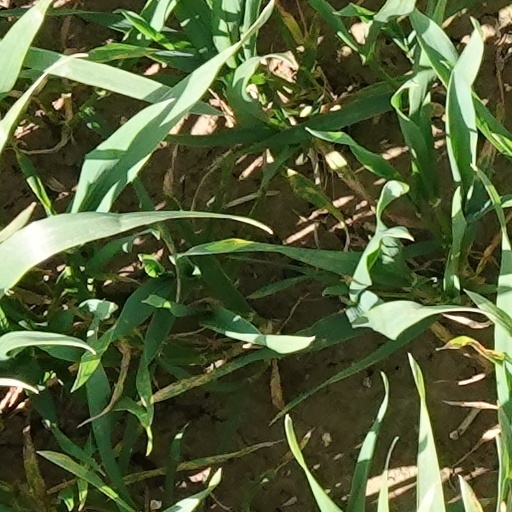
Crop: wheat